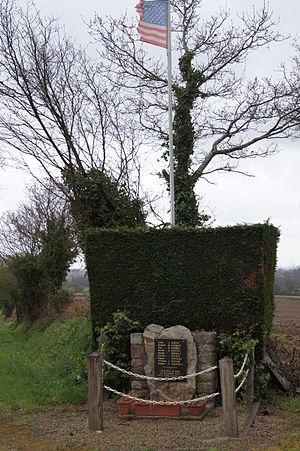
712th Tank Bataillon Mont Castre Beau-coudray Le Plessis-Lastelle
Le mont Castre, appelé aussi « mont Castré », est une montagne du massif armoricain. Elle est située dans le département de la Manche, sur les communes de Lithaire, du Plessis-Lastelle et de Gerville-la-Forêt. Il culmine à 130 m d'altitude. Chargé d'histoire, on y trouve des vestiges allant de la Préhistoire à la Seconde Guerre mondiale. Il fait partie d'un ensemble de petites montagnes encerclant la ville de La Haye-du-Puits et surnommé « clos du Cotentin ».
La bataille des Haies est le nom donné à une phase de la bataille de Normandie qui implique majoritairement l'armée américaine face aux troupes allemandes, du 13 juin, quelques jours après le débarquement, jusqu'au 24 juillet 1944, début de l'Opération Cobra. Cette bataille se déroule dans le bocage normand marqué par ses innombrables haies, d'où le nom que lui donneront après la guerre les historiens.
La bataille de La Haye-du-Puits est un combat entre les forces allemandes et américaines ayant eu lieu lors de la bataille des Haies en juillet 1944 dans le nord du Cotentin.